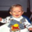
Label: baby